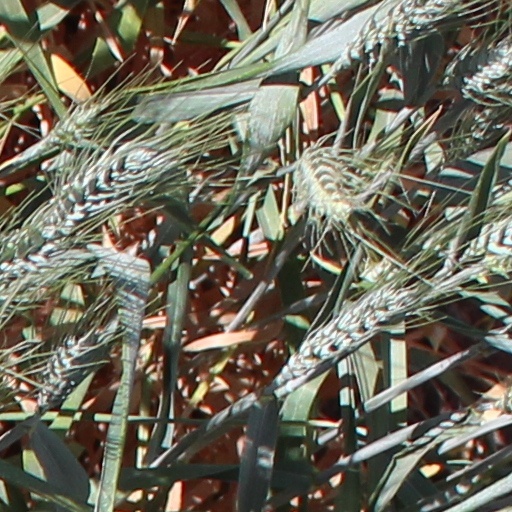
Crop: wheat